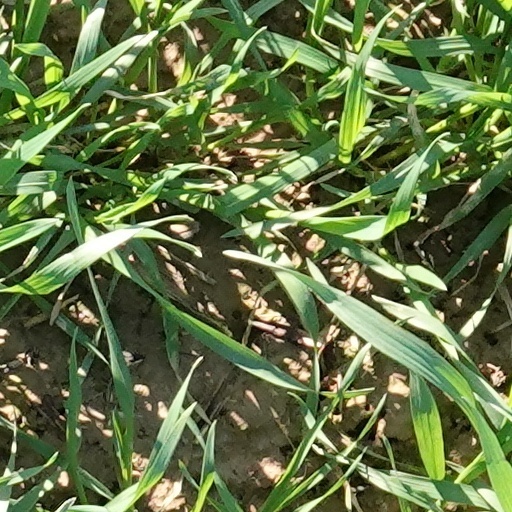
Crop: wheat